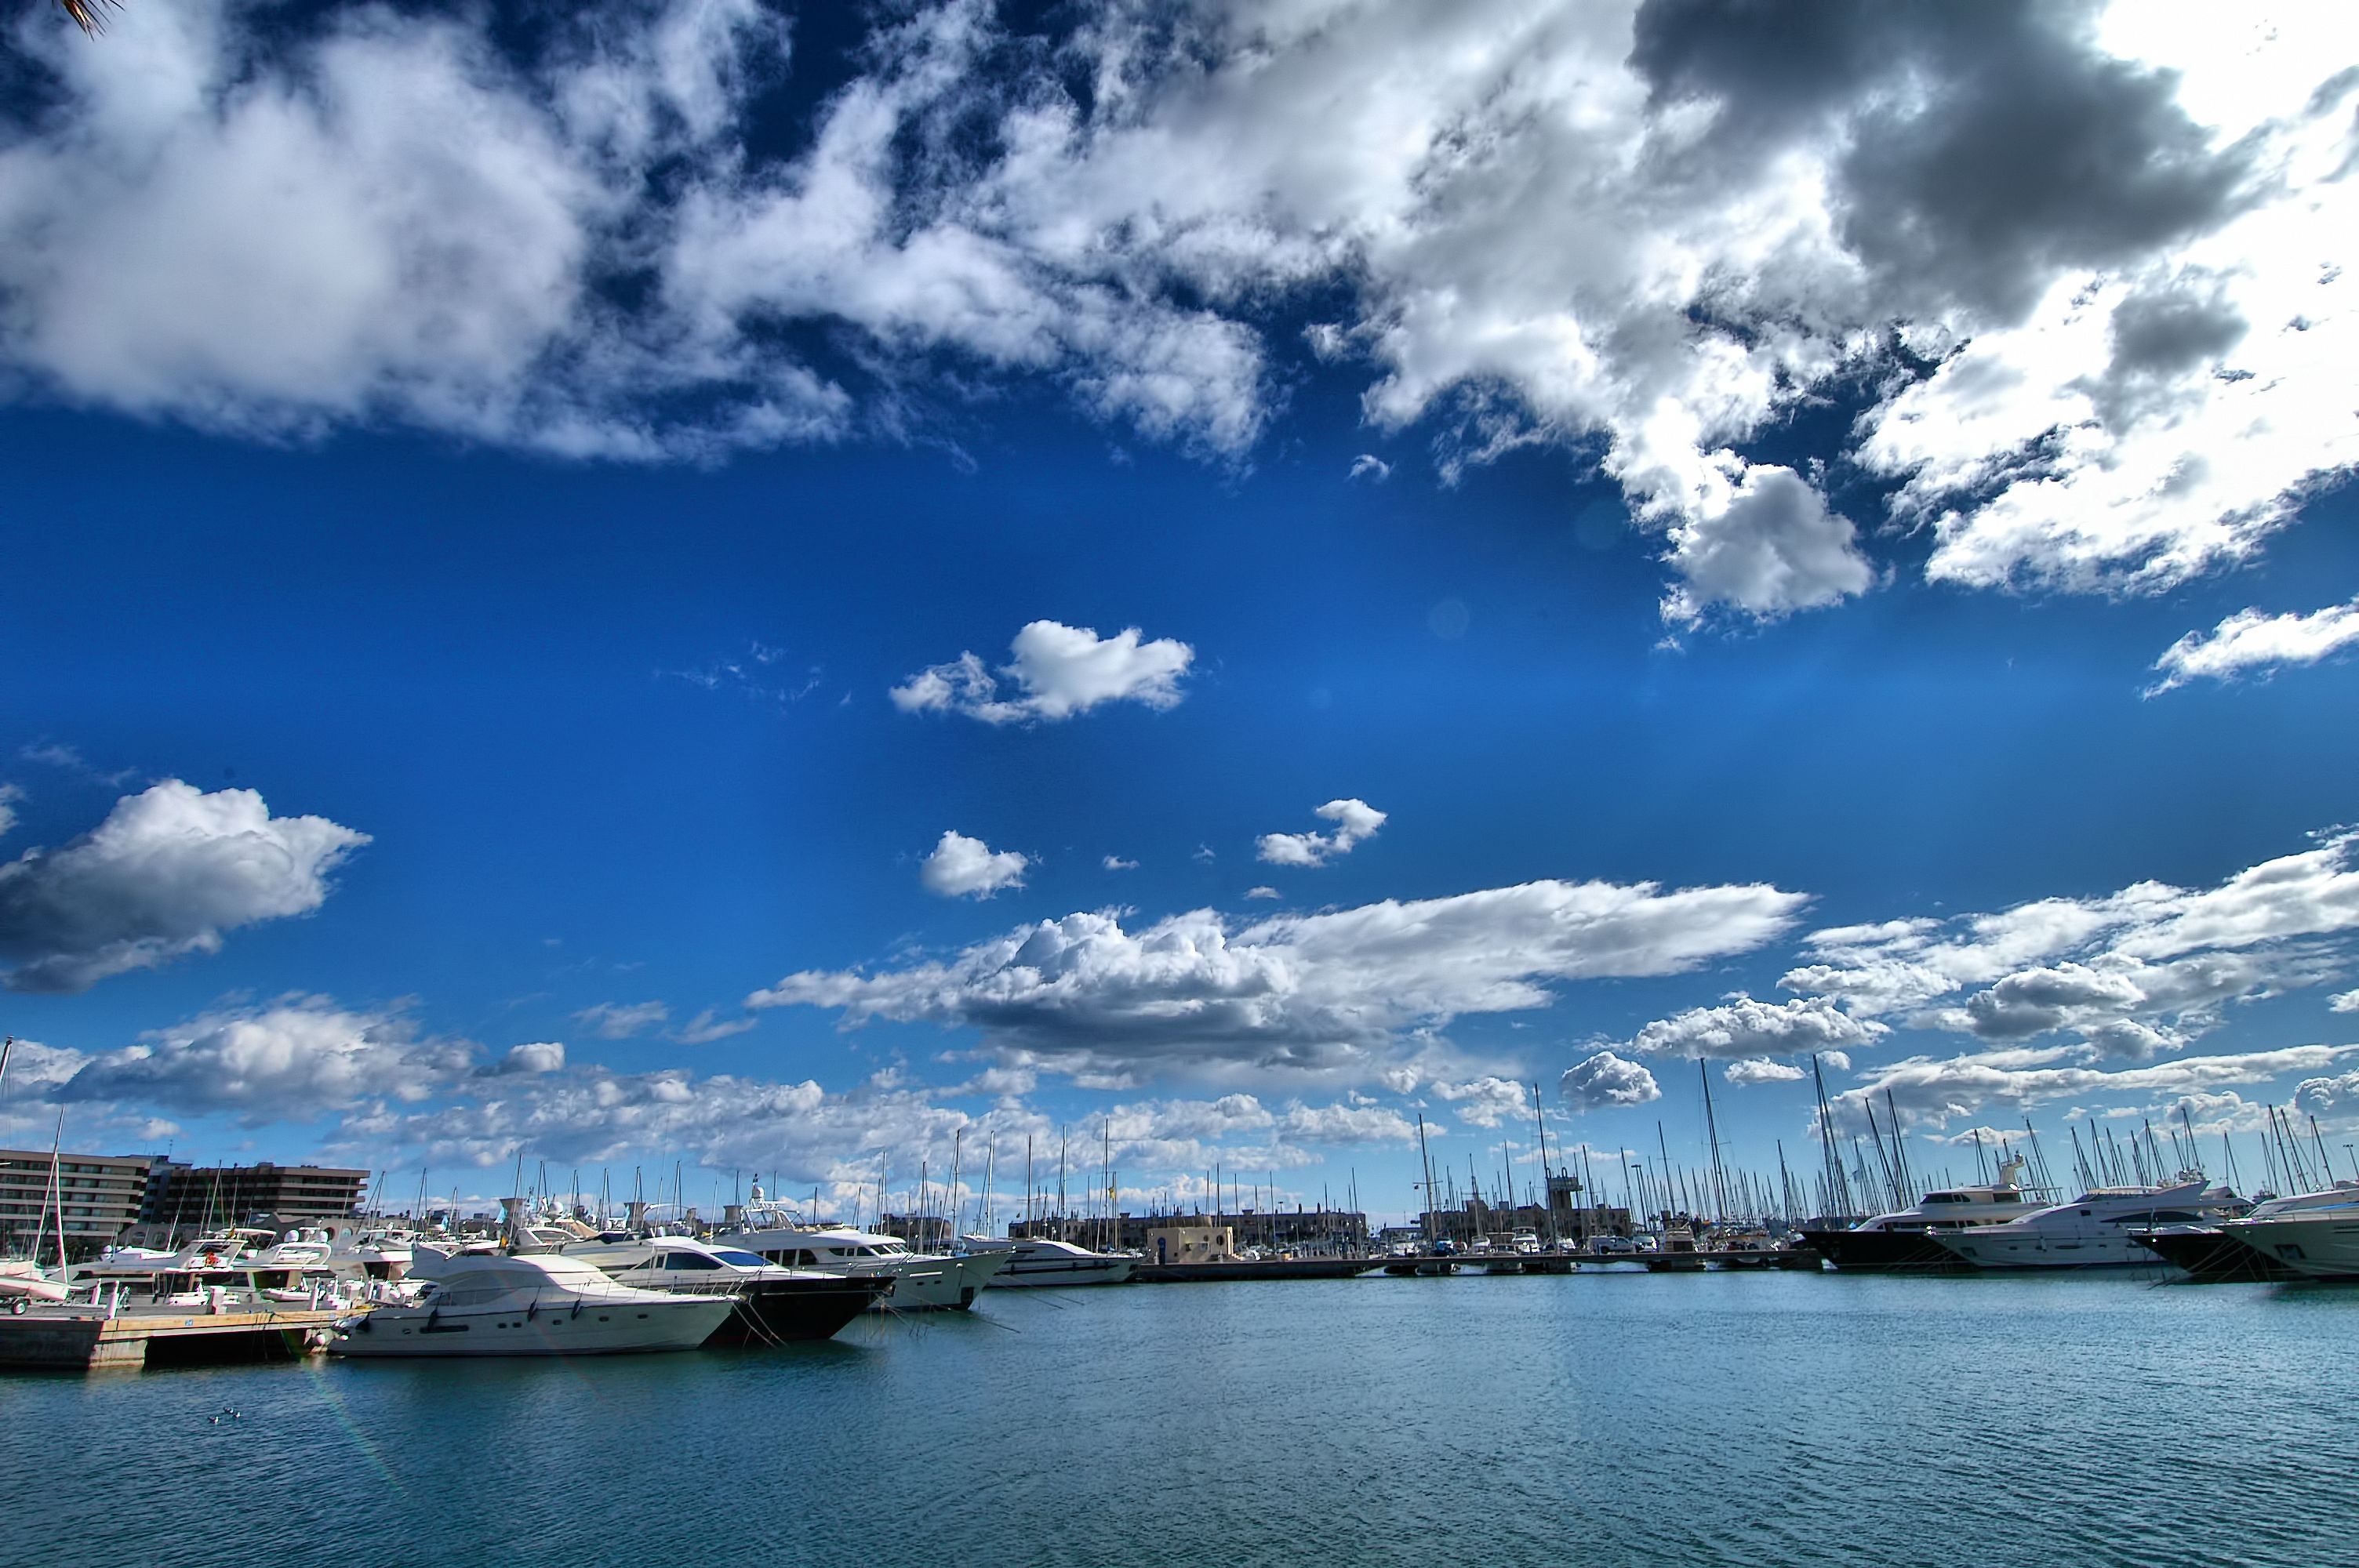
sea, horizon, cloud, sky, sunlight, lake, cityscape, panorama, dusk, reflection, vehicle, bay, meteorological phenomenon